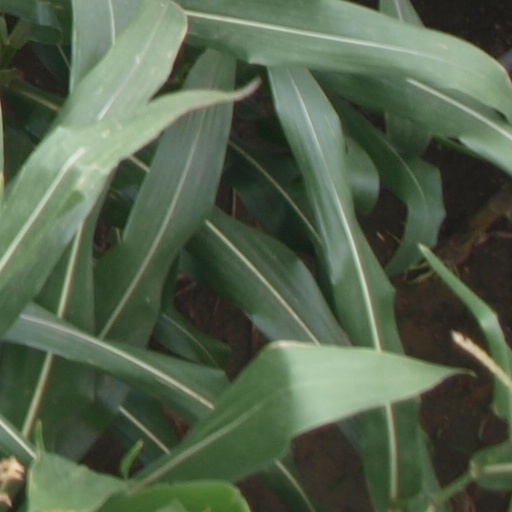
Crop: maize; corn